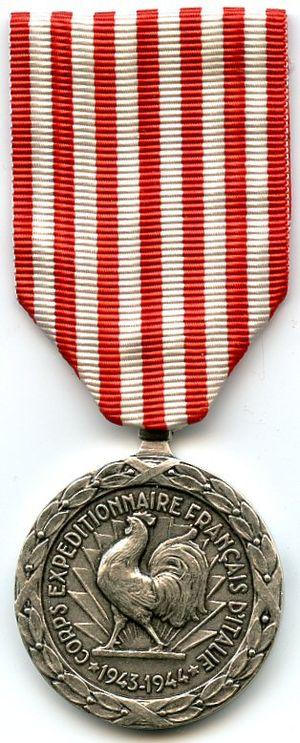
Médaille commémorative de la campagne d'Italie 1943-1944 (France) Avers
Cet article présente les décorations militaires françaises.
La médaille commémorative de la campagne d'Italie (1943-1944) est une décoration militaire française, instaurée le 1ᵉʳ avril 1953 afin de commémorer la campagne d'Italie de 1943-1944.